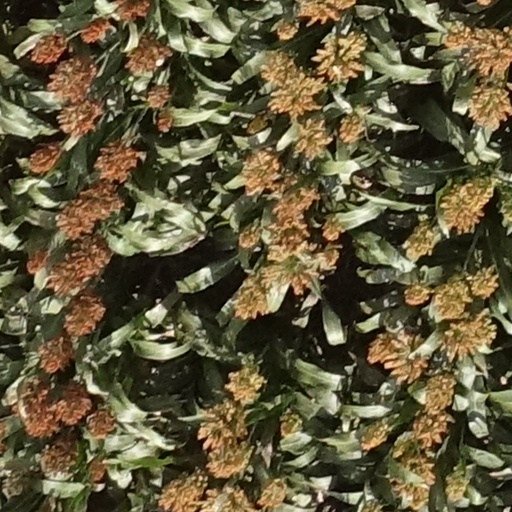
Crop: sorghum